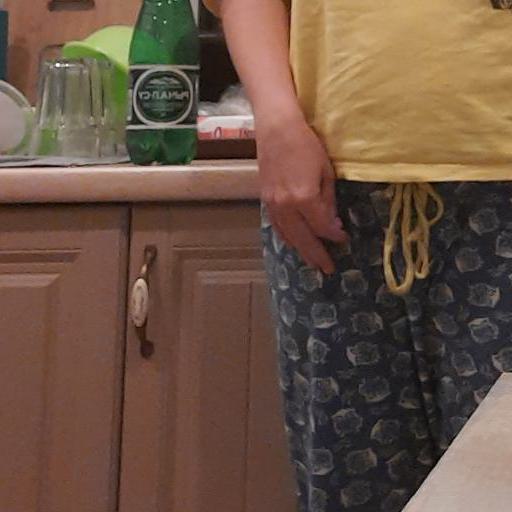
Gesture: no_gesture